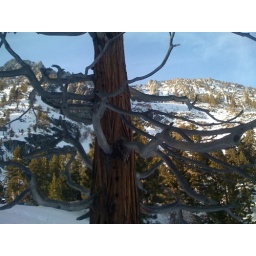
Gray branches hang off the rich red trunk of a tree above Lake Tahoe's Emerald Bay.